Edith's checkerspot

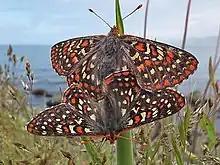
Female and male Edith's checkerspots mating

However, even with these prevention mechanisms, females do occasionally mate a second time. In instances where females mate with several males, they lay eggs which have been predominantly fertilized by the sperm of the last male to mate. This is the process of last male sperm precedence, and can be explained by the fact that the last sperm to enter and be stored in the spermatheca of the female is also usually the first to leave.